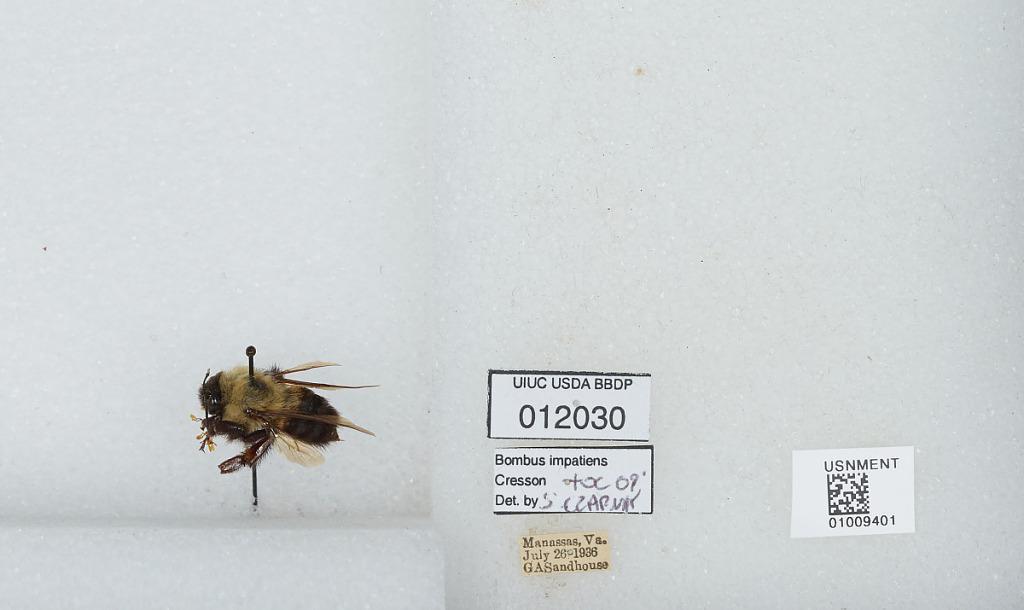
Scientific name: Bombus (Pyrobombus) impatiens Cresson
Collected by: G. Sandhouse
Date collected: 1936-7-26
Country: United States
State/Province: Virginia
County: Manassas
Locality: Manassas
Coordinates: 38.7514, -77.4764
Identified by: Czarnik, S.